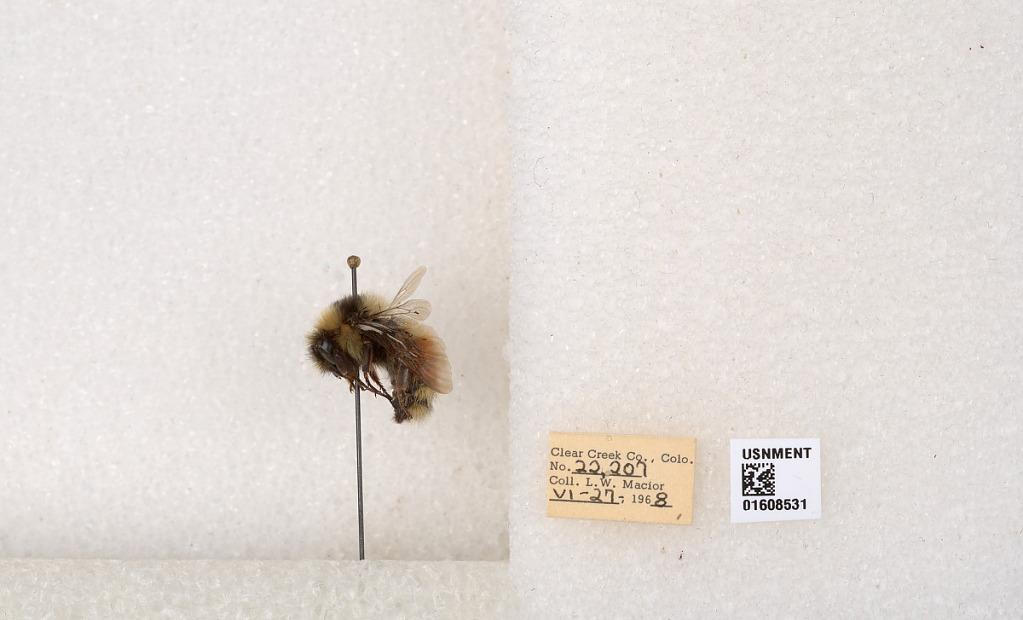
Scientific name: Bombus (Pyrobombus) sylvicola Kirby
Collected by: L. Macior
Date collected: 1968-6-27
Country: United States
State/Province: Colorado
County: Clear Creek
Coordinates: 39.6891, -105.644